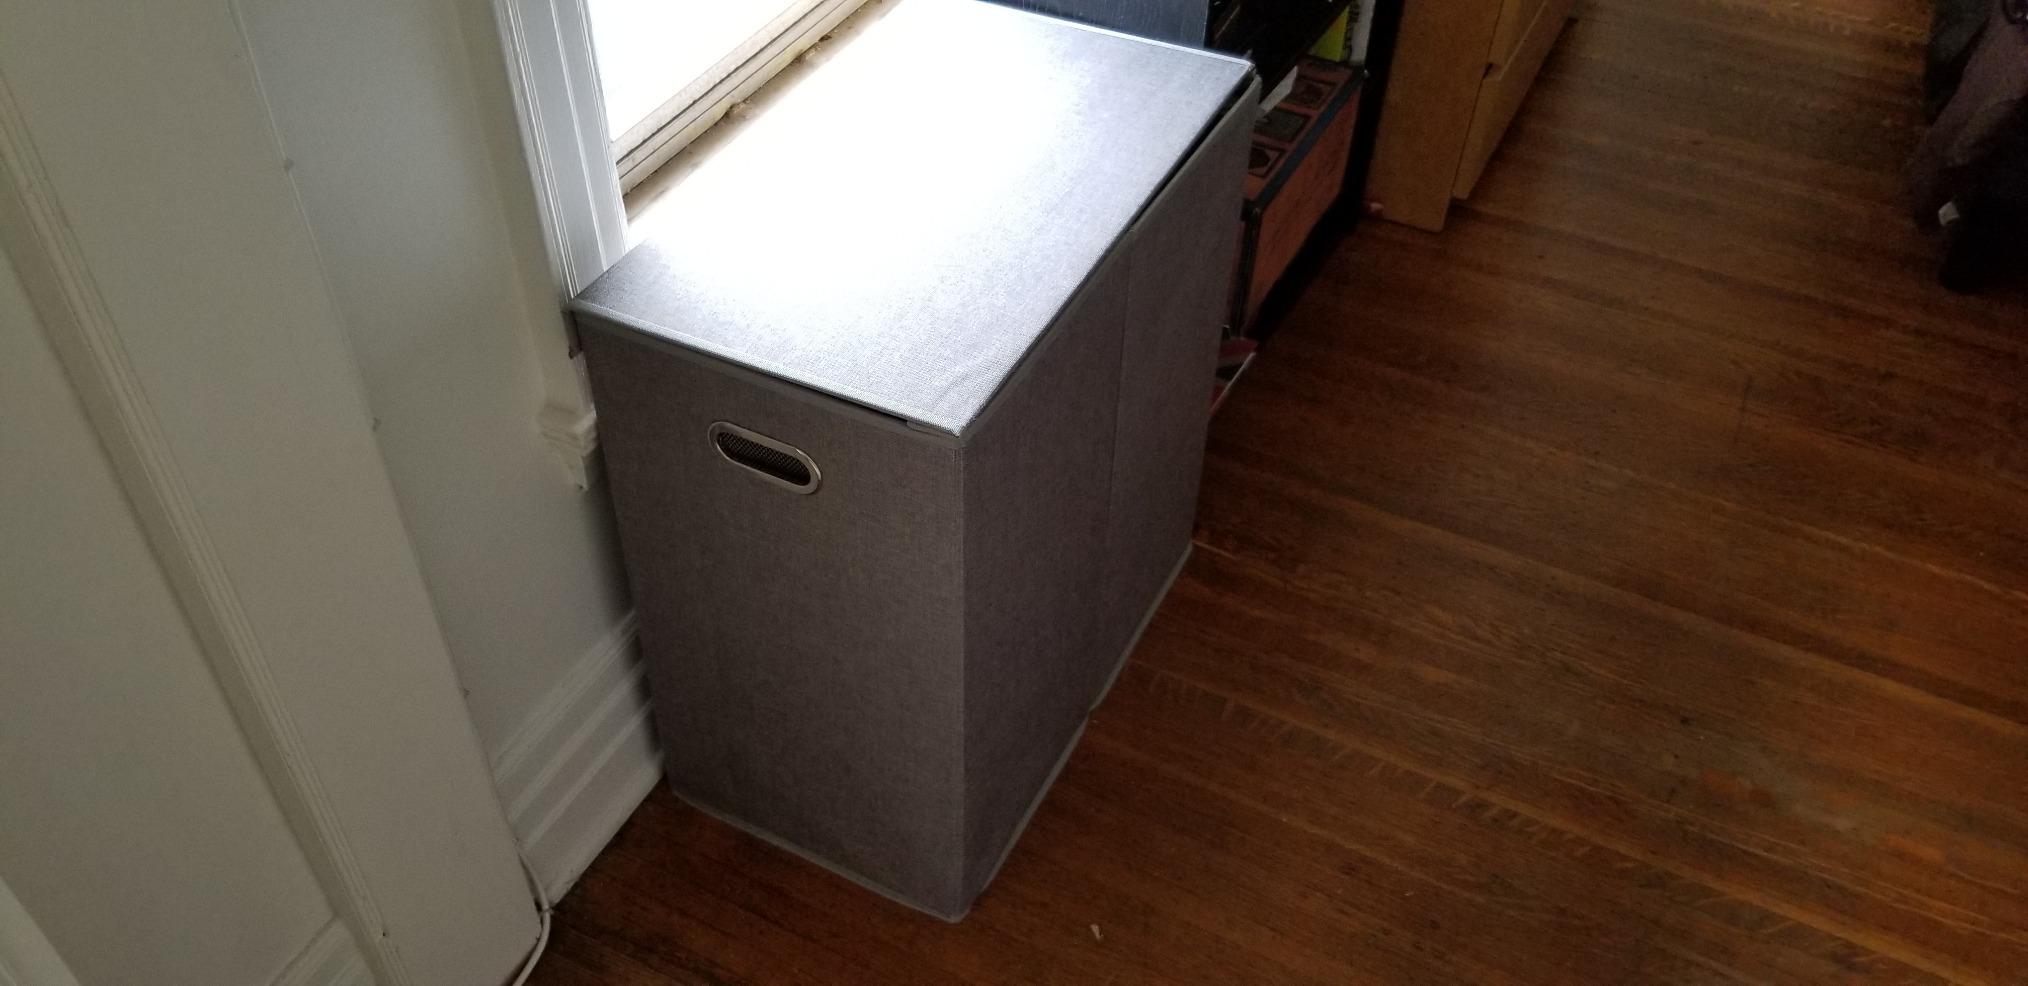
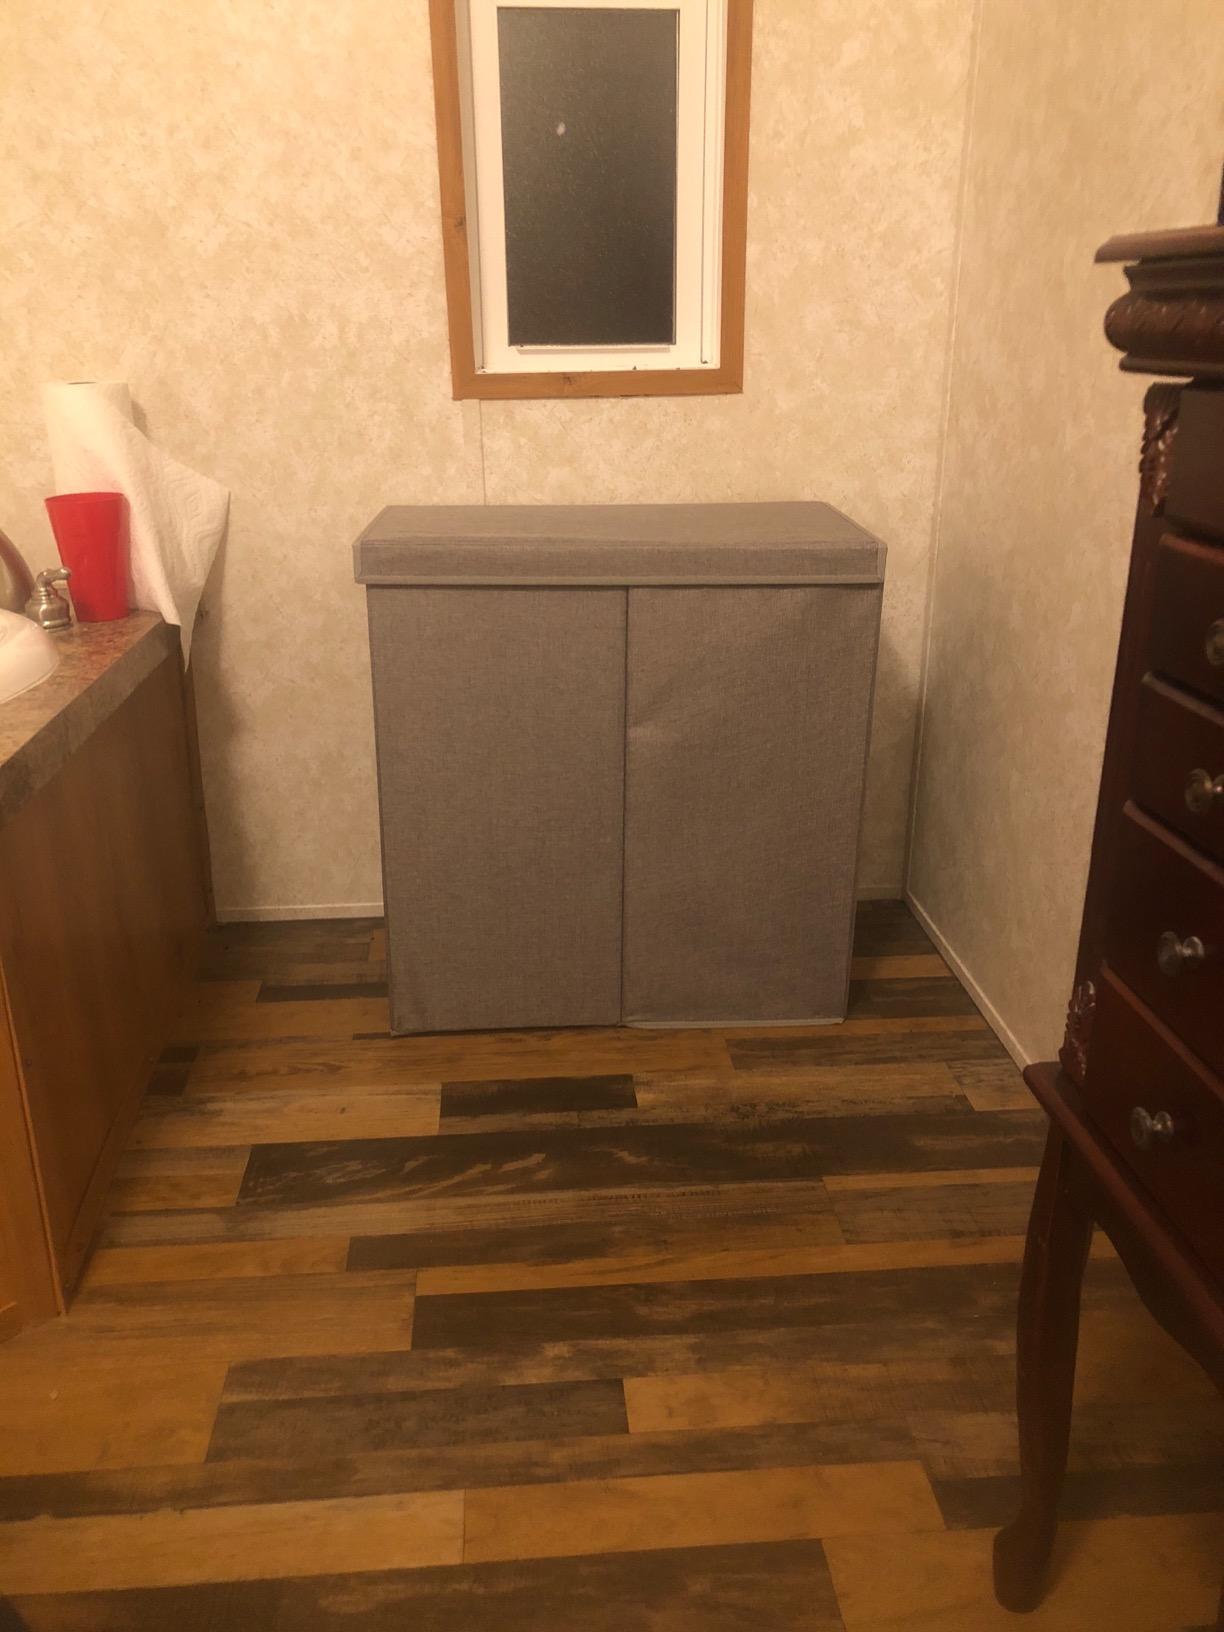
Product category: items_hamper
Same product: yes